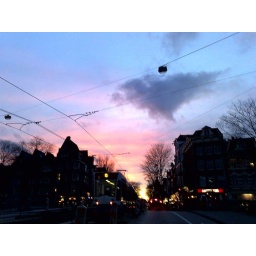
One more with the tree out of the way, standing in the middle of a crosswalk